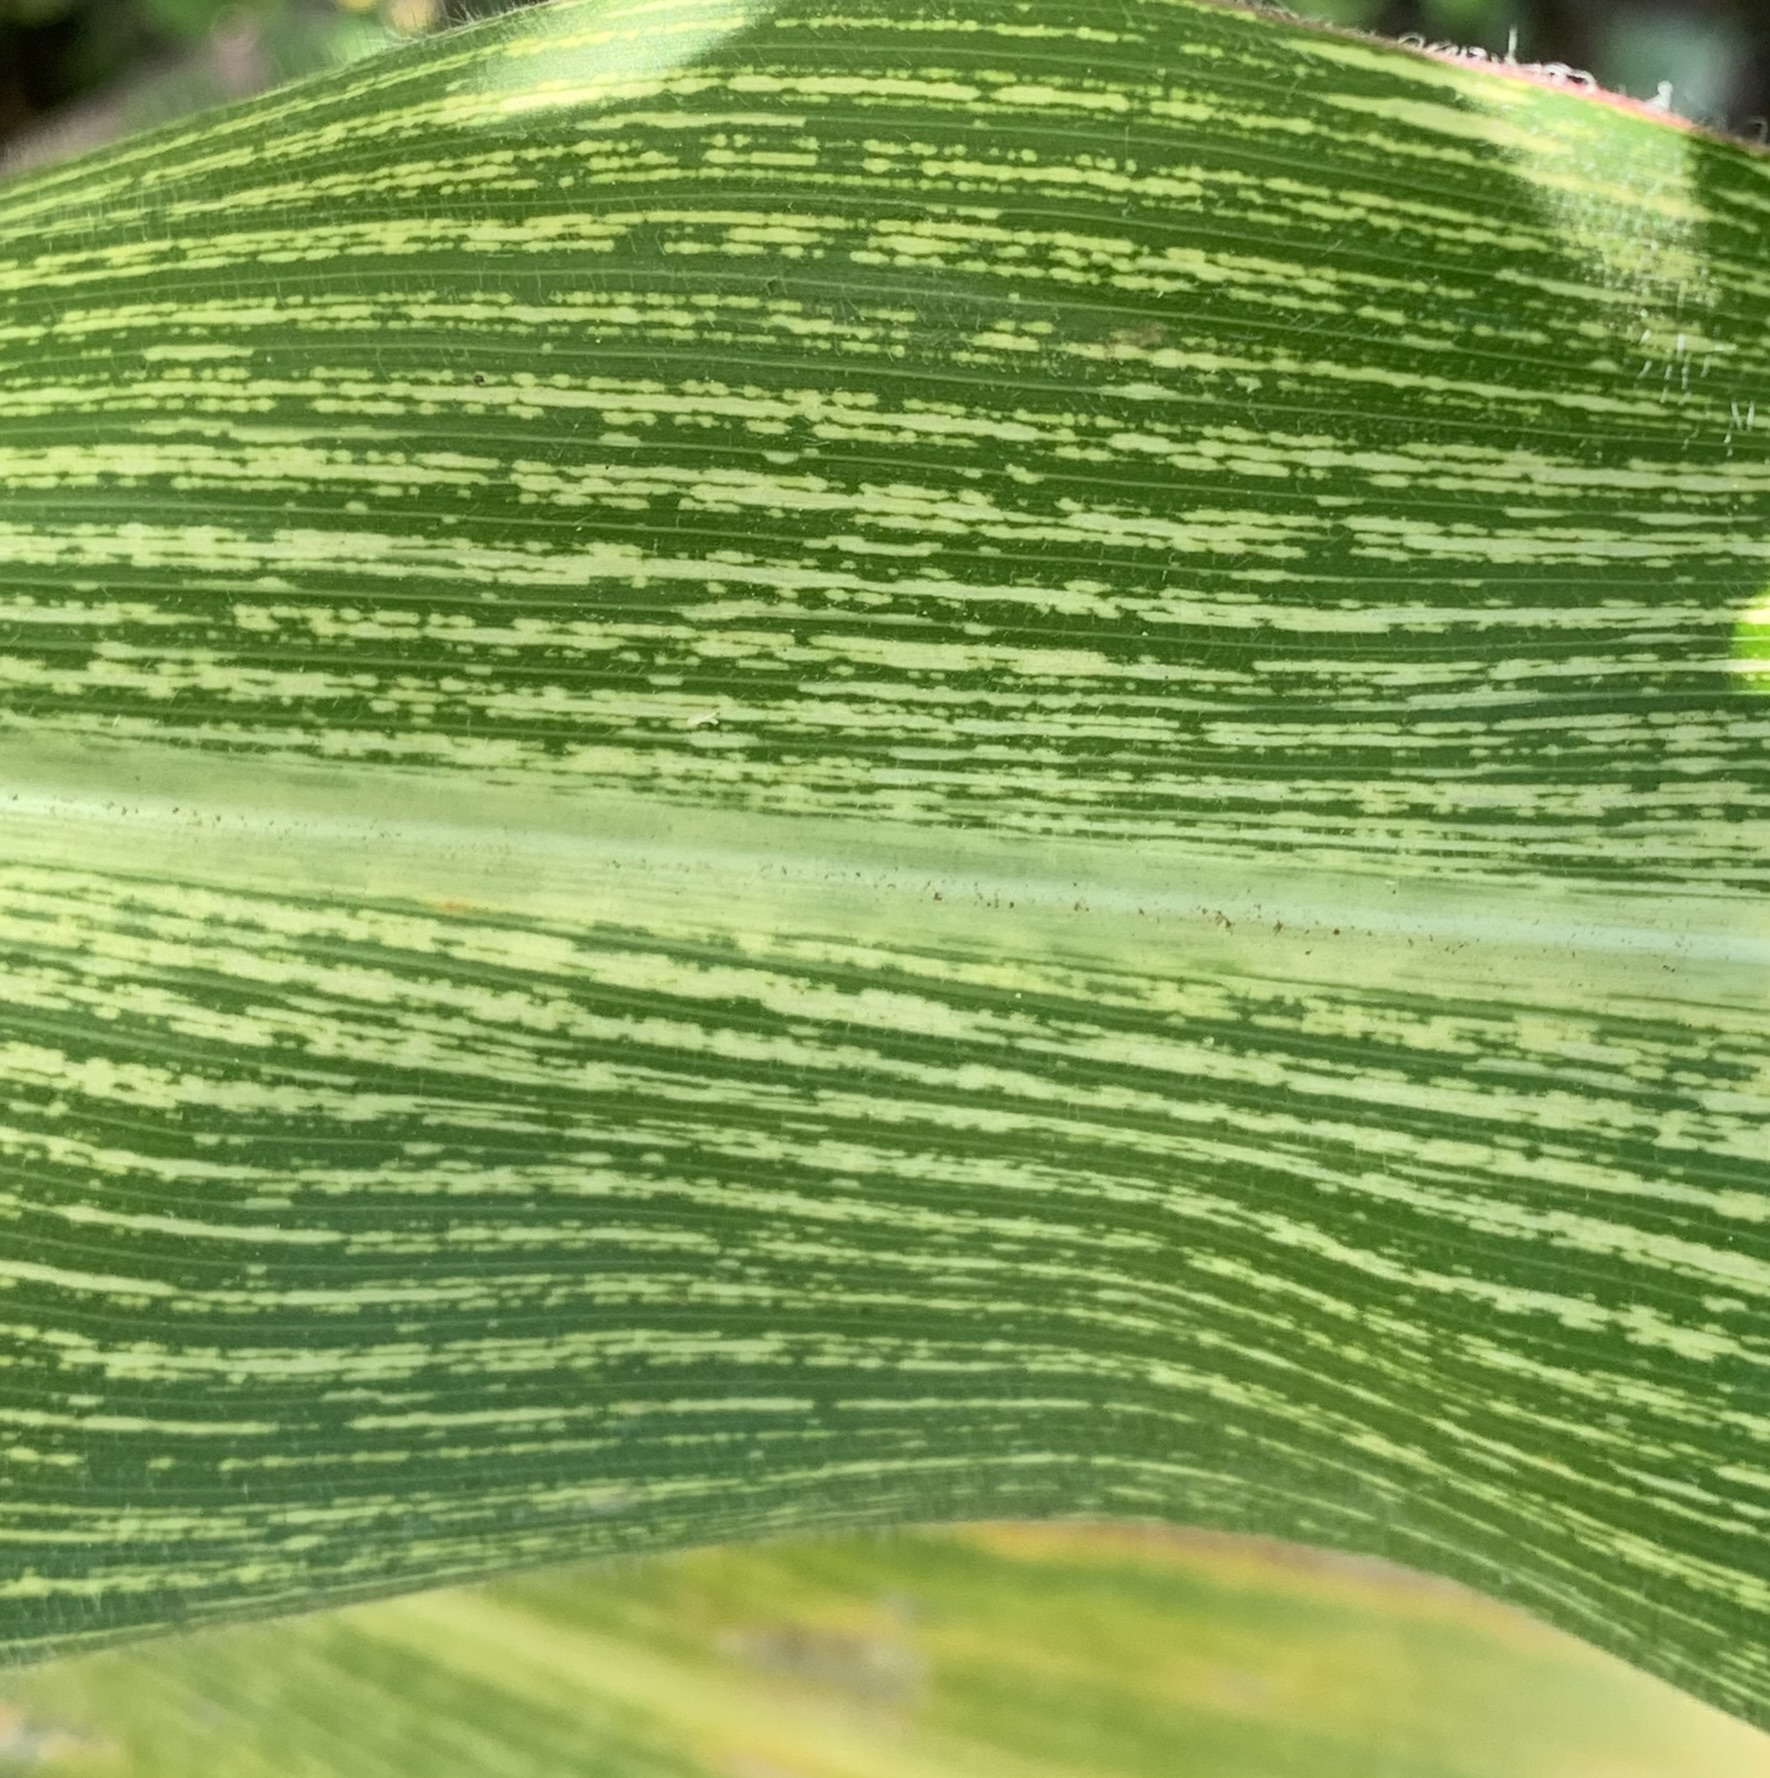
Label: MSV